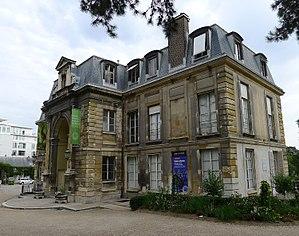
Bâtiment du jardin des Plantes de Paris - Paris V
Le jardin des plantes de Paris, ou le Jardin des plantes, est un parc et un jardin botanique ouvert au public, situé dans le 5ᵉ arrondissement de Paris. Il est le siège et le principal site du Muséum national d'histoire naturelle, qui possède aussi d'autres sites à Paris et en province. En tant qu'espace de l'institution de recherche qu'est le Muséum, le Jardin des plantes est, à ce titre, un campus. En plus des espaces verts propres à un jardin, on trouve aussi au Jardin des plantes une ménagerie, des serres, et des bâtiments d'exposition scientifique faisant office de musées que le Muséum nomme « galeries ».
Le Muséum national d'histoire naturelle est un établissement français d'enseignement, de recherche et de diffusion de la culture scientifique naturaliste. Fondé en 1793 en continuité du Jardin royal des plantes médicinales créé en 1626, c'est l'un des plus anciens établissements mondiaux de ce type. Il est doté du statut de grand établissement et placé sous la double tutelle administrative des ministères de l'Enseignement supérieur et de la Recherche et de l'Environnement. Son siège est le jardin des plantes de Paris mais il comporte d'autres sites, aussi bien à Paris qu'en différents lieux de France. Le Muséum dispose d'un personnel d'environ 2 200 membres dont 500 chercheurs. Depuis la réforme de 2014, il est dirigé par un président, assisté de directeurs-généraux délégués.
L'hôtel de Magny, au Jardin des plantes, à Paris, en France, est un ancien hôtel particulier qui abrite les bureaux de l'administration centrale du Muséum national d'histoire naturelle. Il abrite également les salons d'honneur de la Direction du Muséum, le centre de tri postal de l'établissement et une grande maquette du Jardin des plantes à l'orée du XIXᵉ siècle.